Robert Goelet

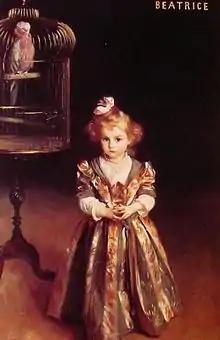
Goelet's daughter, Beatrice, by John Singer Sargent, 1890

On April 17, 1879, Goelet married Harriette Louise Warren (1854-1912) in New York City. Harriette was a daughter of George Henry Warren I, a prominent lawyer, and Mary (née Phoenix) Warren (herself the daughter of U.S. Representative Jonas P. Phoenix and granddaughter of Stephen Whitney). Harriet was the sister of stockbroker George Henry Warren II and prominent architects Whitney Warren and Lloyd Warren.